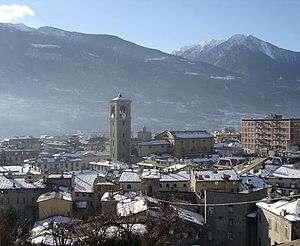
Sondrio
Sondrio er en by i regionen Lombardiet i det nordlige Italien med 21.642 indbyggere. Den er hovedbyen i provinsen Sondrio. Byen ligger midt i dalen Valtellina ved floden Adda.